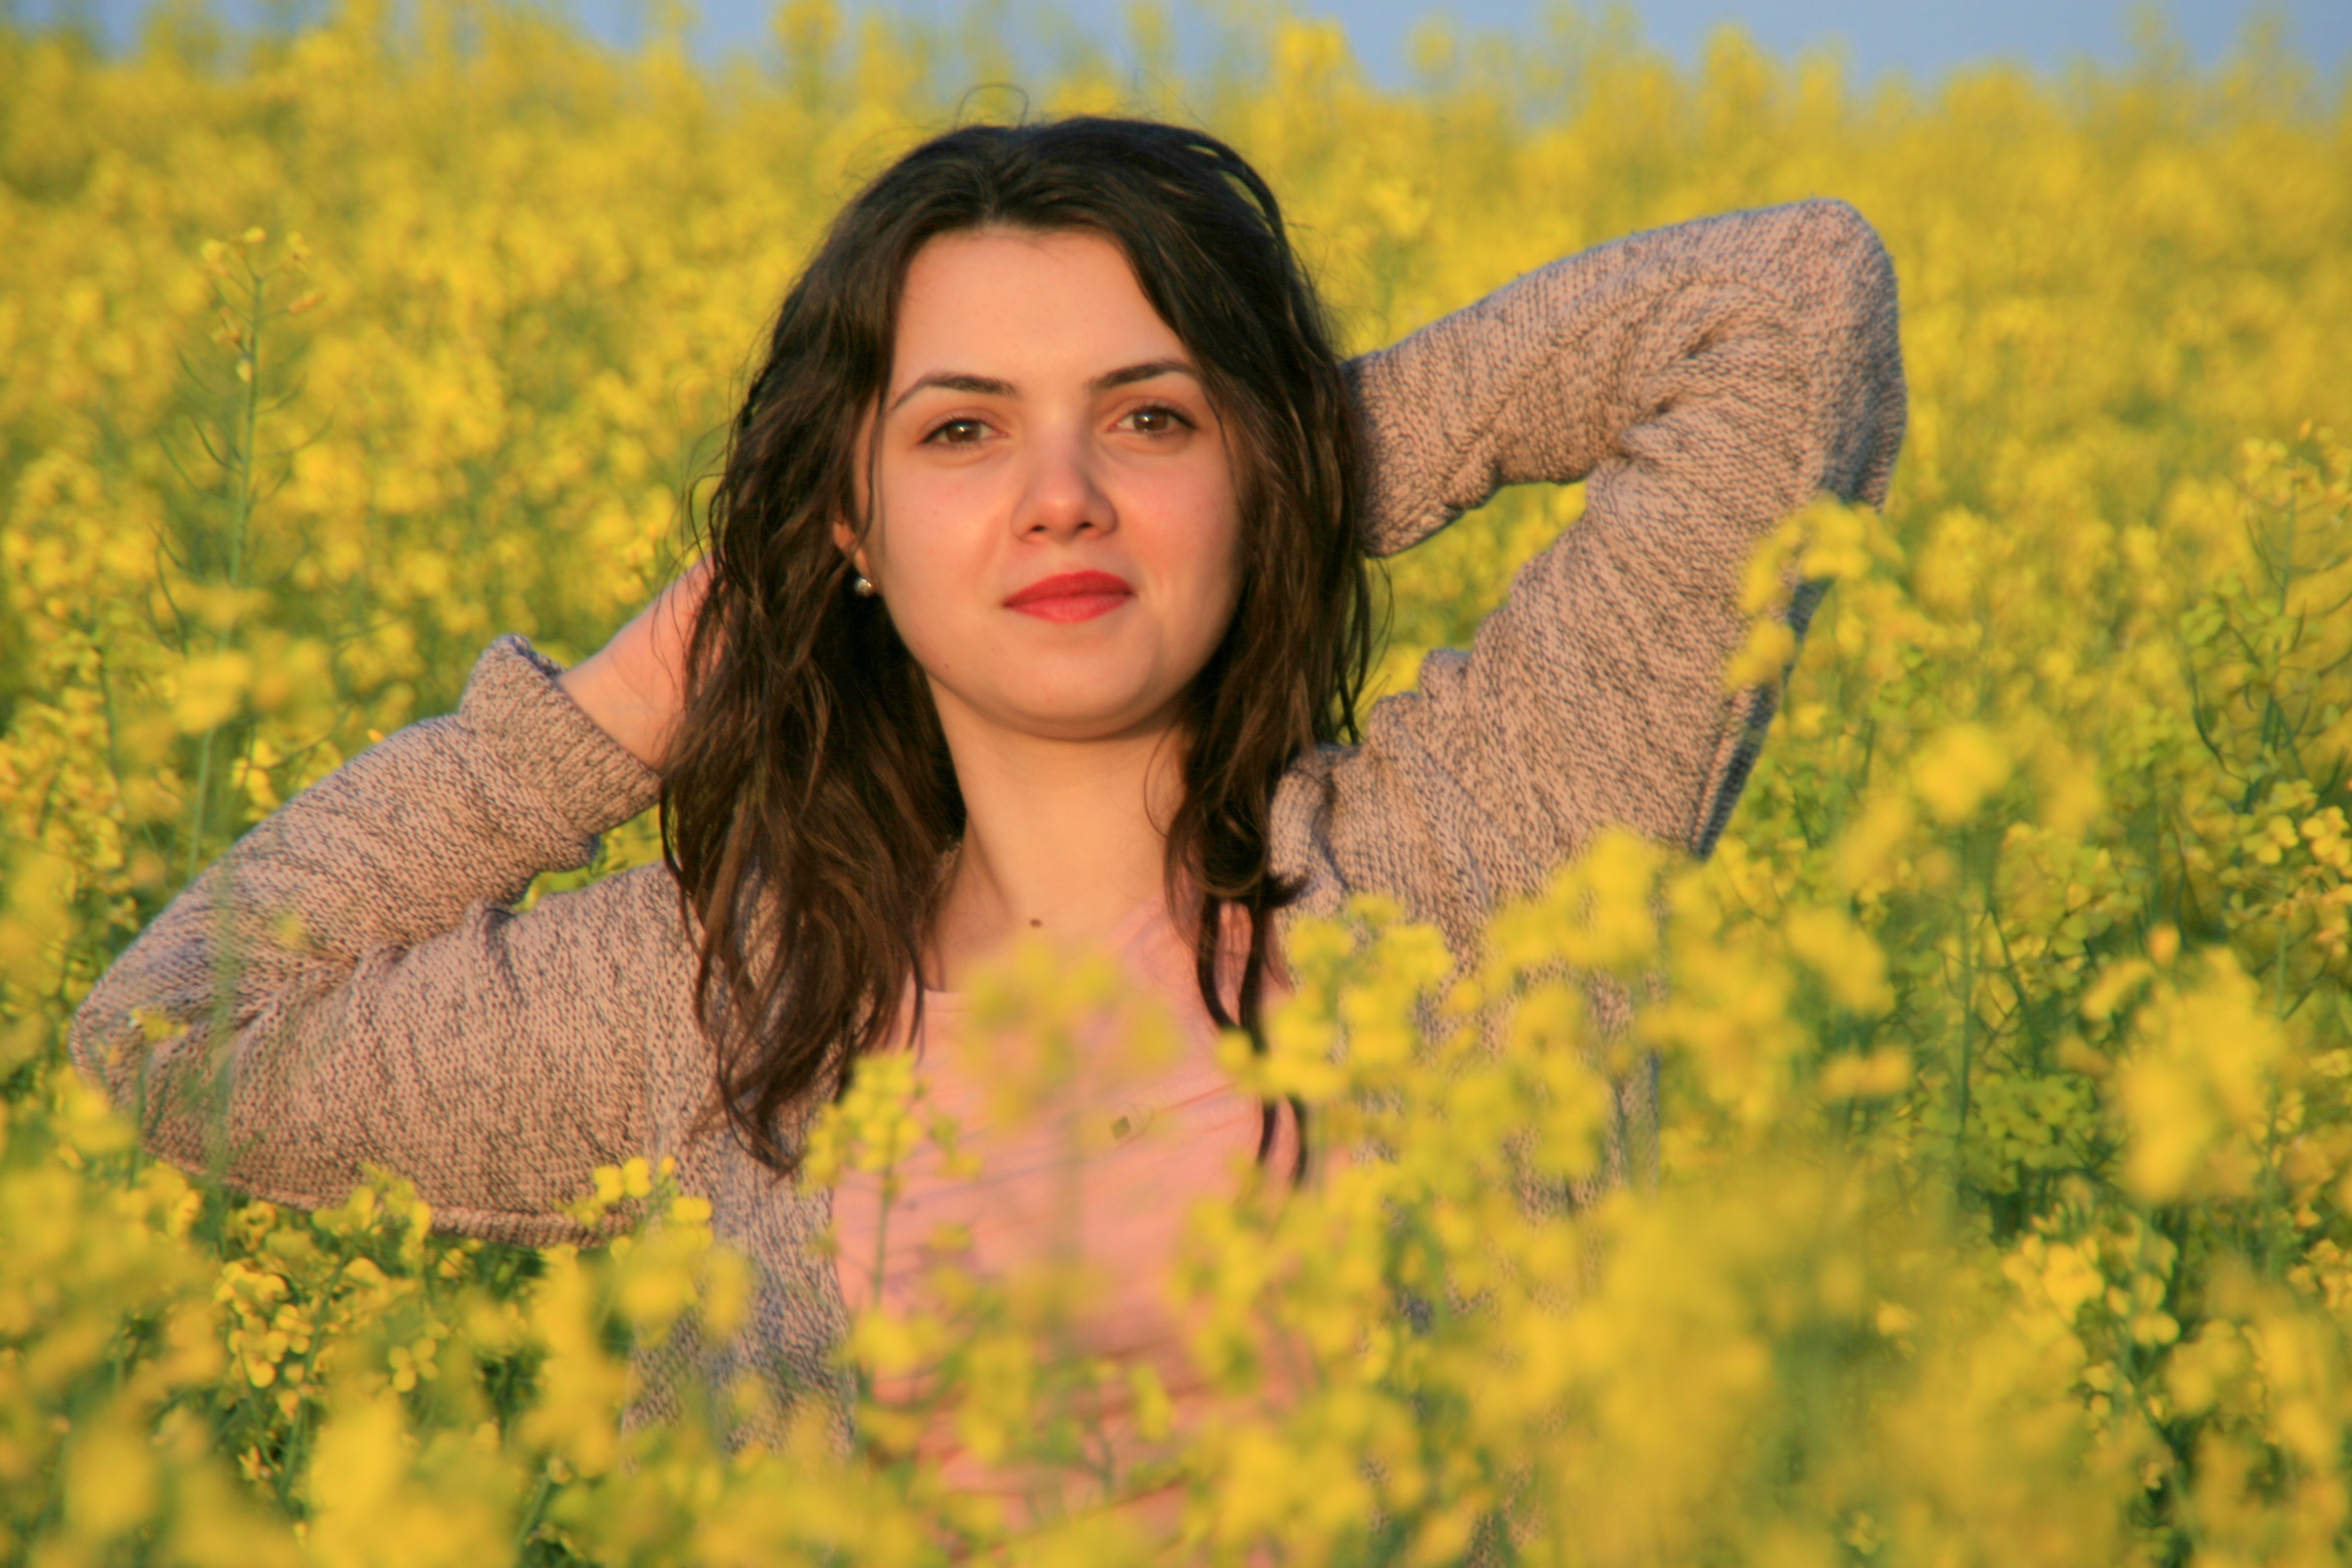
grass, person, plant, girl, field, photography, meadow, sunlight, flower, portrait, model, spring, autumn, romance, yellow, season, smile, flowers, skin, beauty, emotion, photo shoot, flowering plant, portrait photography, land plant